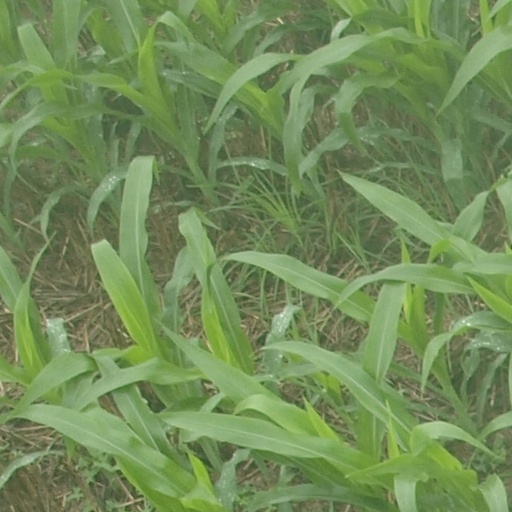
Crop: maize; corn